Giuseppe Tartini

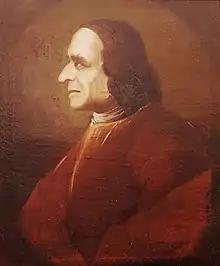

Giuseppe Tartini (8 April 1692 – 26 February 1770) was an Italian composer and violinist of the Baroque era born in Pirano in the Republic of Venice (now Piran, Slovenia). Tartini was a prolific composer, composing over a hundred pieces for the violin, the majority of them violin concertos. He is best remembered for his Violin Sonata in G Minor (the Devil's Trill Sonata).